Schnidejoch

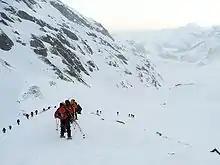
Descending to Wildhorn (March 2007).

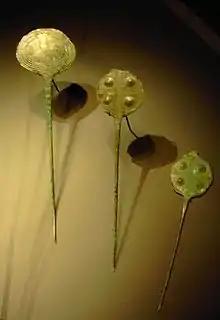
Early Bronze Age pins, the one found at Schnidejoch in the middle.

The Schnidejoch is a mountain pass in the Bernese Alps, at above sea level, cutting across the ridge connecting the Schnidehorn and the Wildhorn.